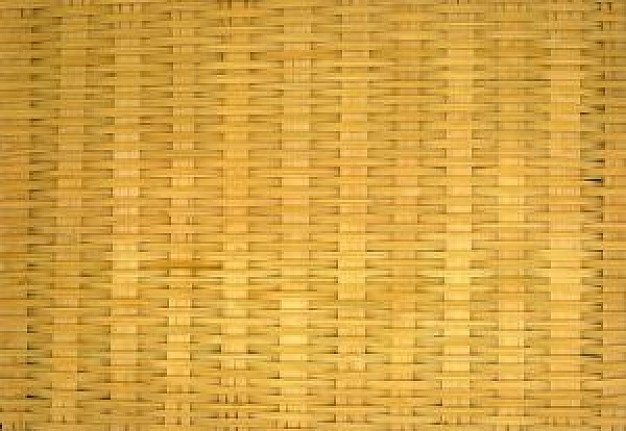
Texture: woven